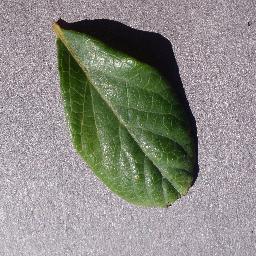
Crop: blueberry
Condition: healthy